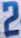
Number: 2